Golda Meir

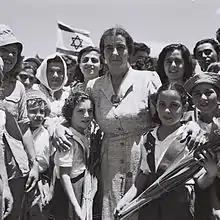
Meir with children of Kibbutz Shfayim, 1950

Biographer Meron Medzini argues that a perspective of forty years makes possible an appreciation of her deep nationalism and Zionism. Historians find her main legacy includes effective leadership of the Labor Movement, and building good relationships with Third World nations. Medzini states, "Apart from laying the foundations for Israel’s presence in Africa, she was never taken with the routine and often dull diplomatic work in the Foreign Ministry and abhorred its outer manifestations of ceremonies and rites." Most historians agree she was a success as Secretary of Labor and Housing, but a failure as prime minister.